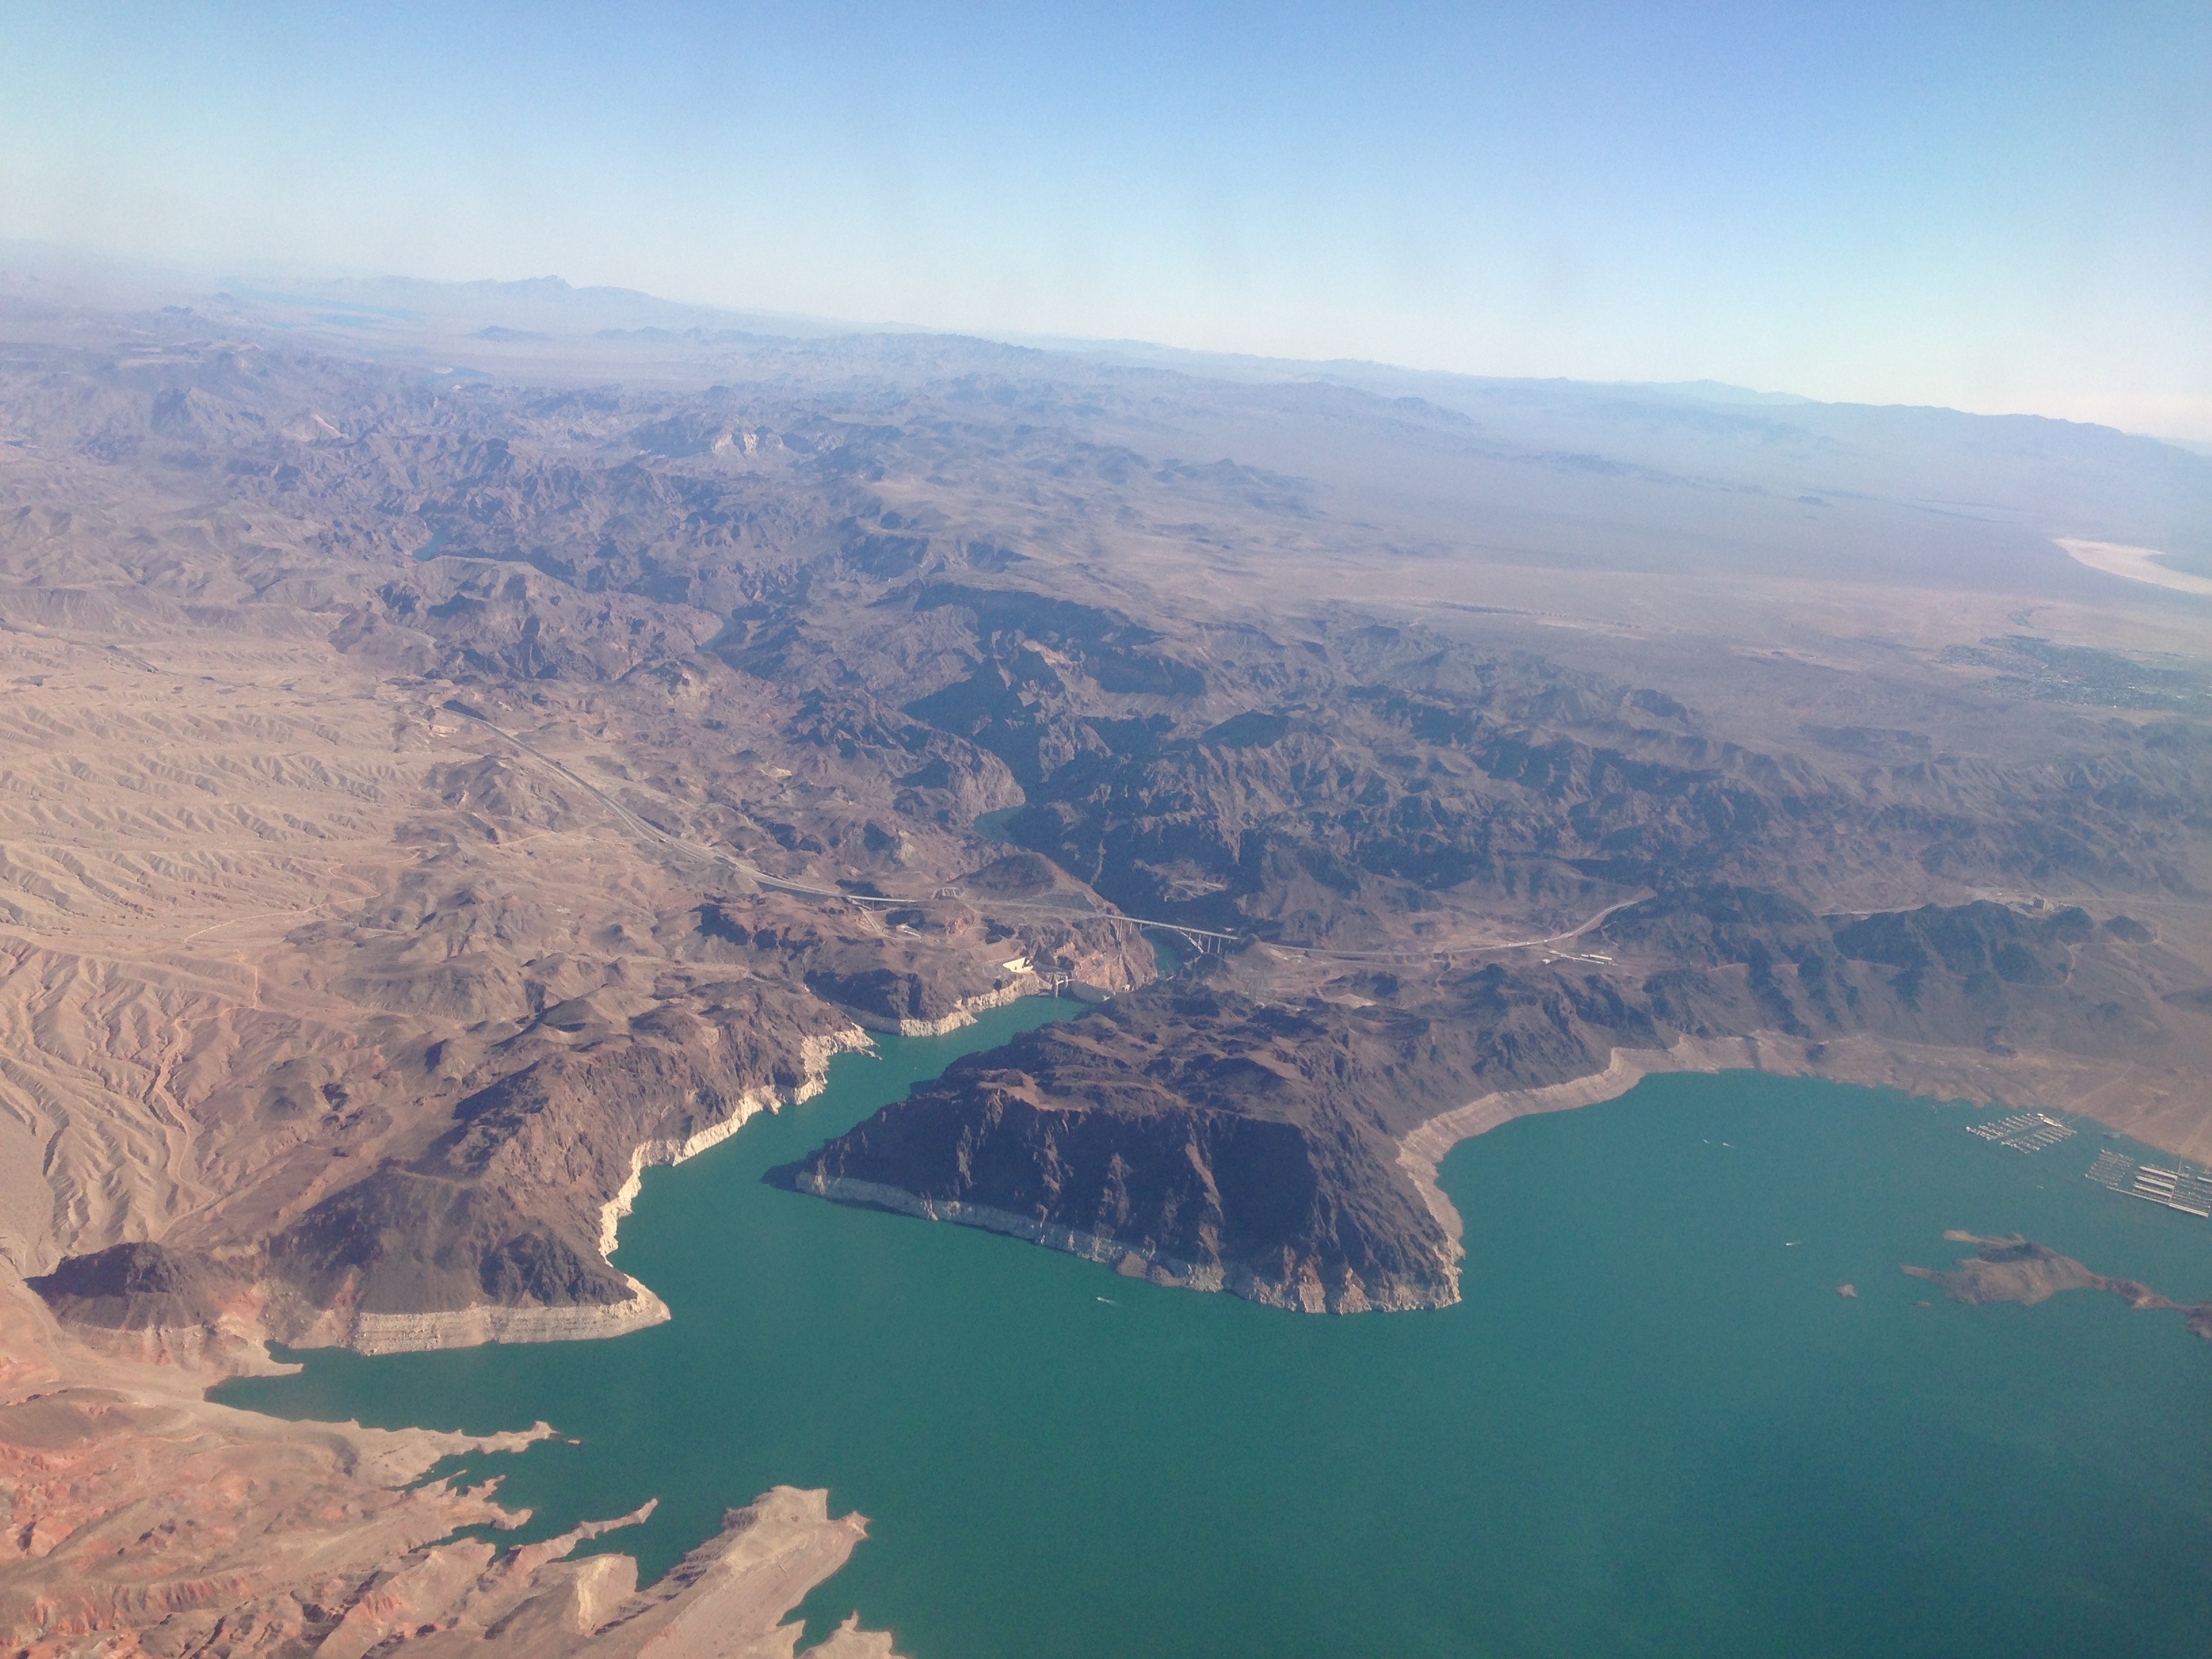
sea, coast, mountain, photography, lake, view, mountain range, airplane, flight, reservoir, aerial, terrain, mountains, crater lake, cape, landform, aerial photography, atmosphere of earth